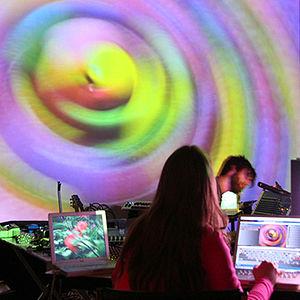
Un vidéo-jockey, abrégé sous le sigle VJ, est une personne qui est à l'origine d'une animation visuelle projetée sans plus d'indications sur les techniques utilisées ou les choix graphiques effectués.